List of birds of India

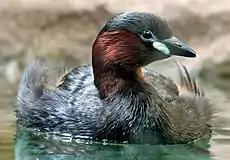
Little grebe

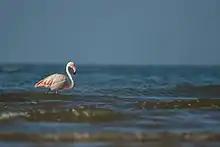
Greater flamingo

Cranes are large, long-legged and long-necked birds. Unlike the similar-looking but unrelated herons, cranes fly with necks outstretched, not pulled back. Most have elaborate and noisy courting displays or "dances". There are five species which have been recorded in India.